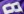
Number: 8